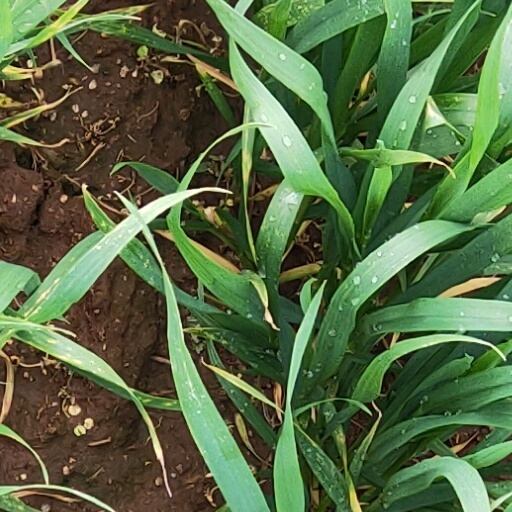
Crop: wheat